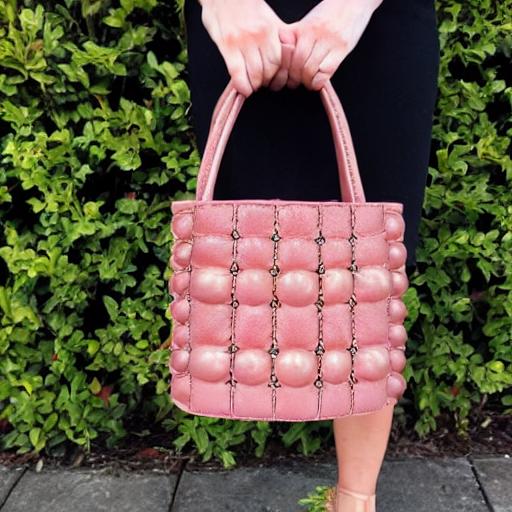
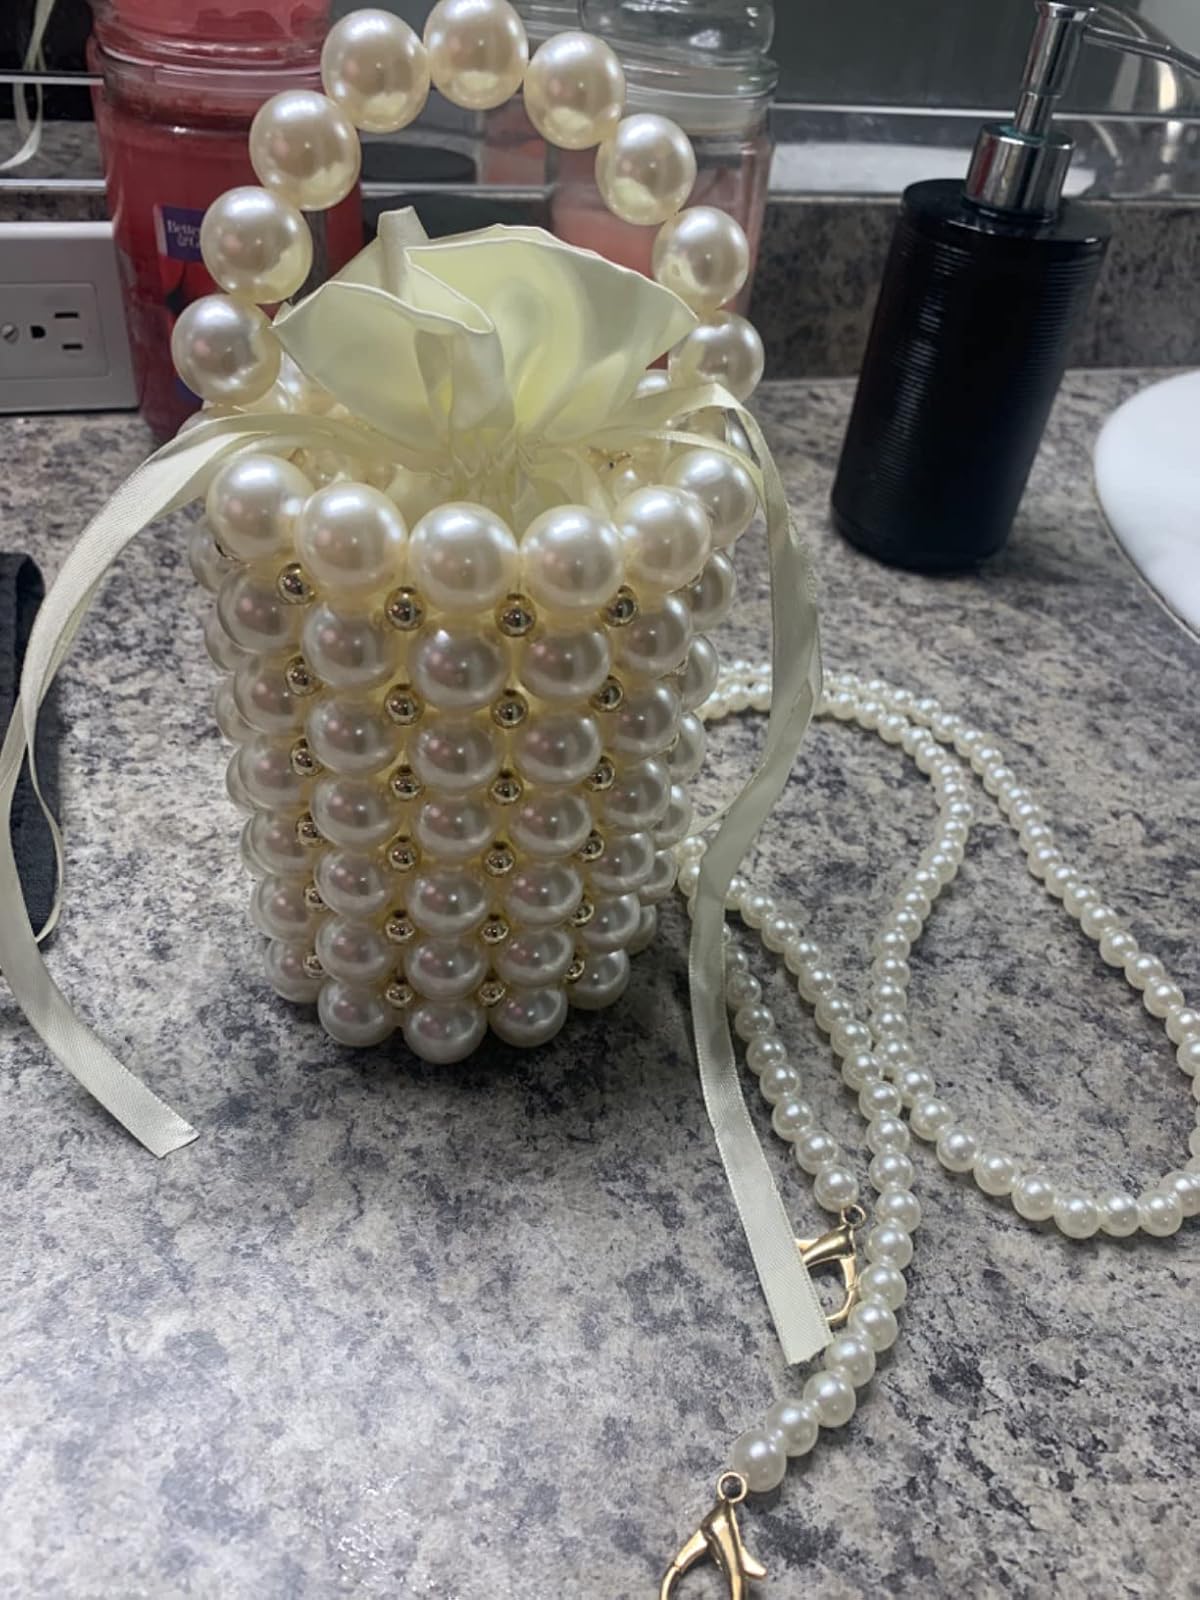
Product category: accessories_handbag
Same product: no